Stadiometer

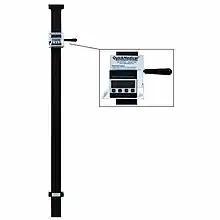
Digital stadiometer with close up insert of the device's headpiece.

A stadiometer is a piece of medical equipment used for measuring human height. It is usually constructed out of a ruler and a sliding horizontal headpiece which is adjusted to rest on the top of the head. Stadiometers are used in routine medical examinations and also clinical tests and experiments.